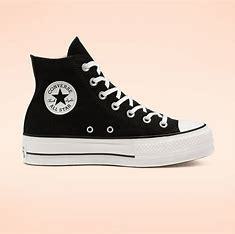
Brand: Converse
Model: Chuck Taylor All Star Platform